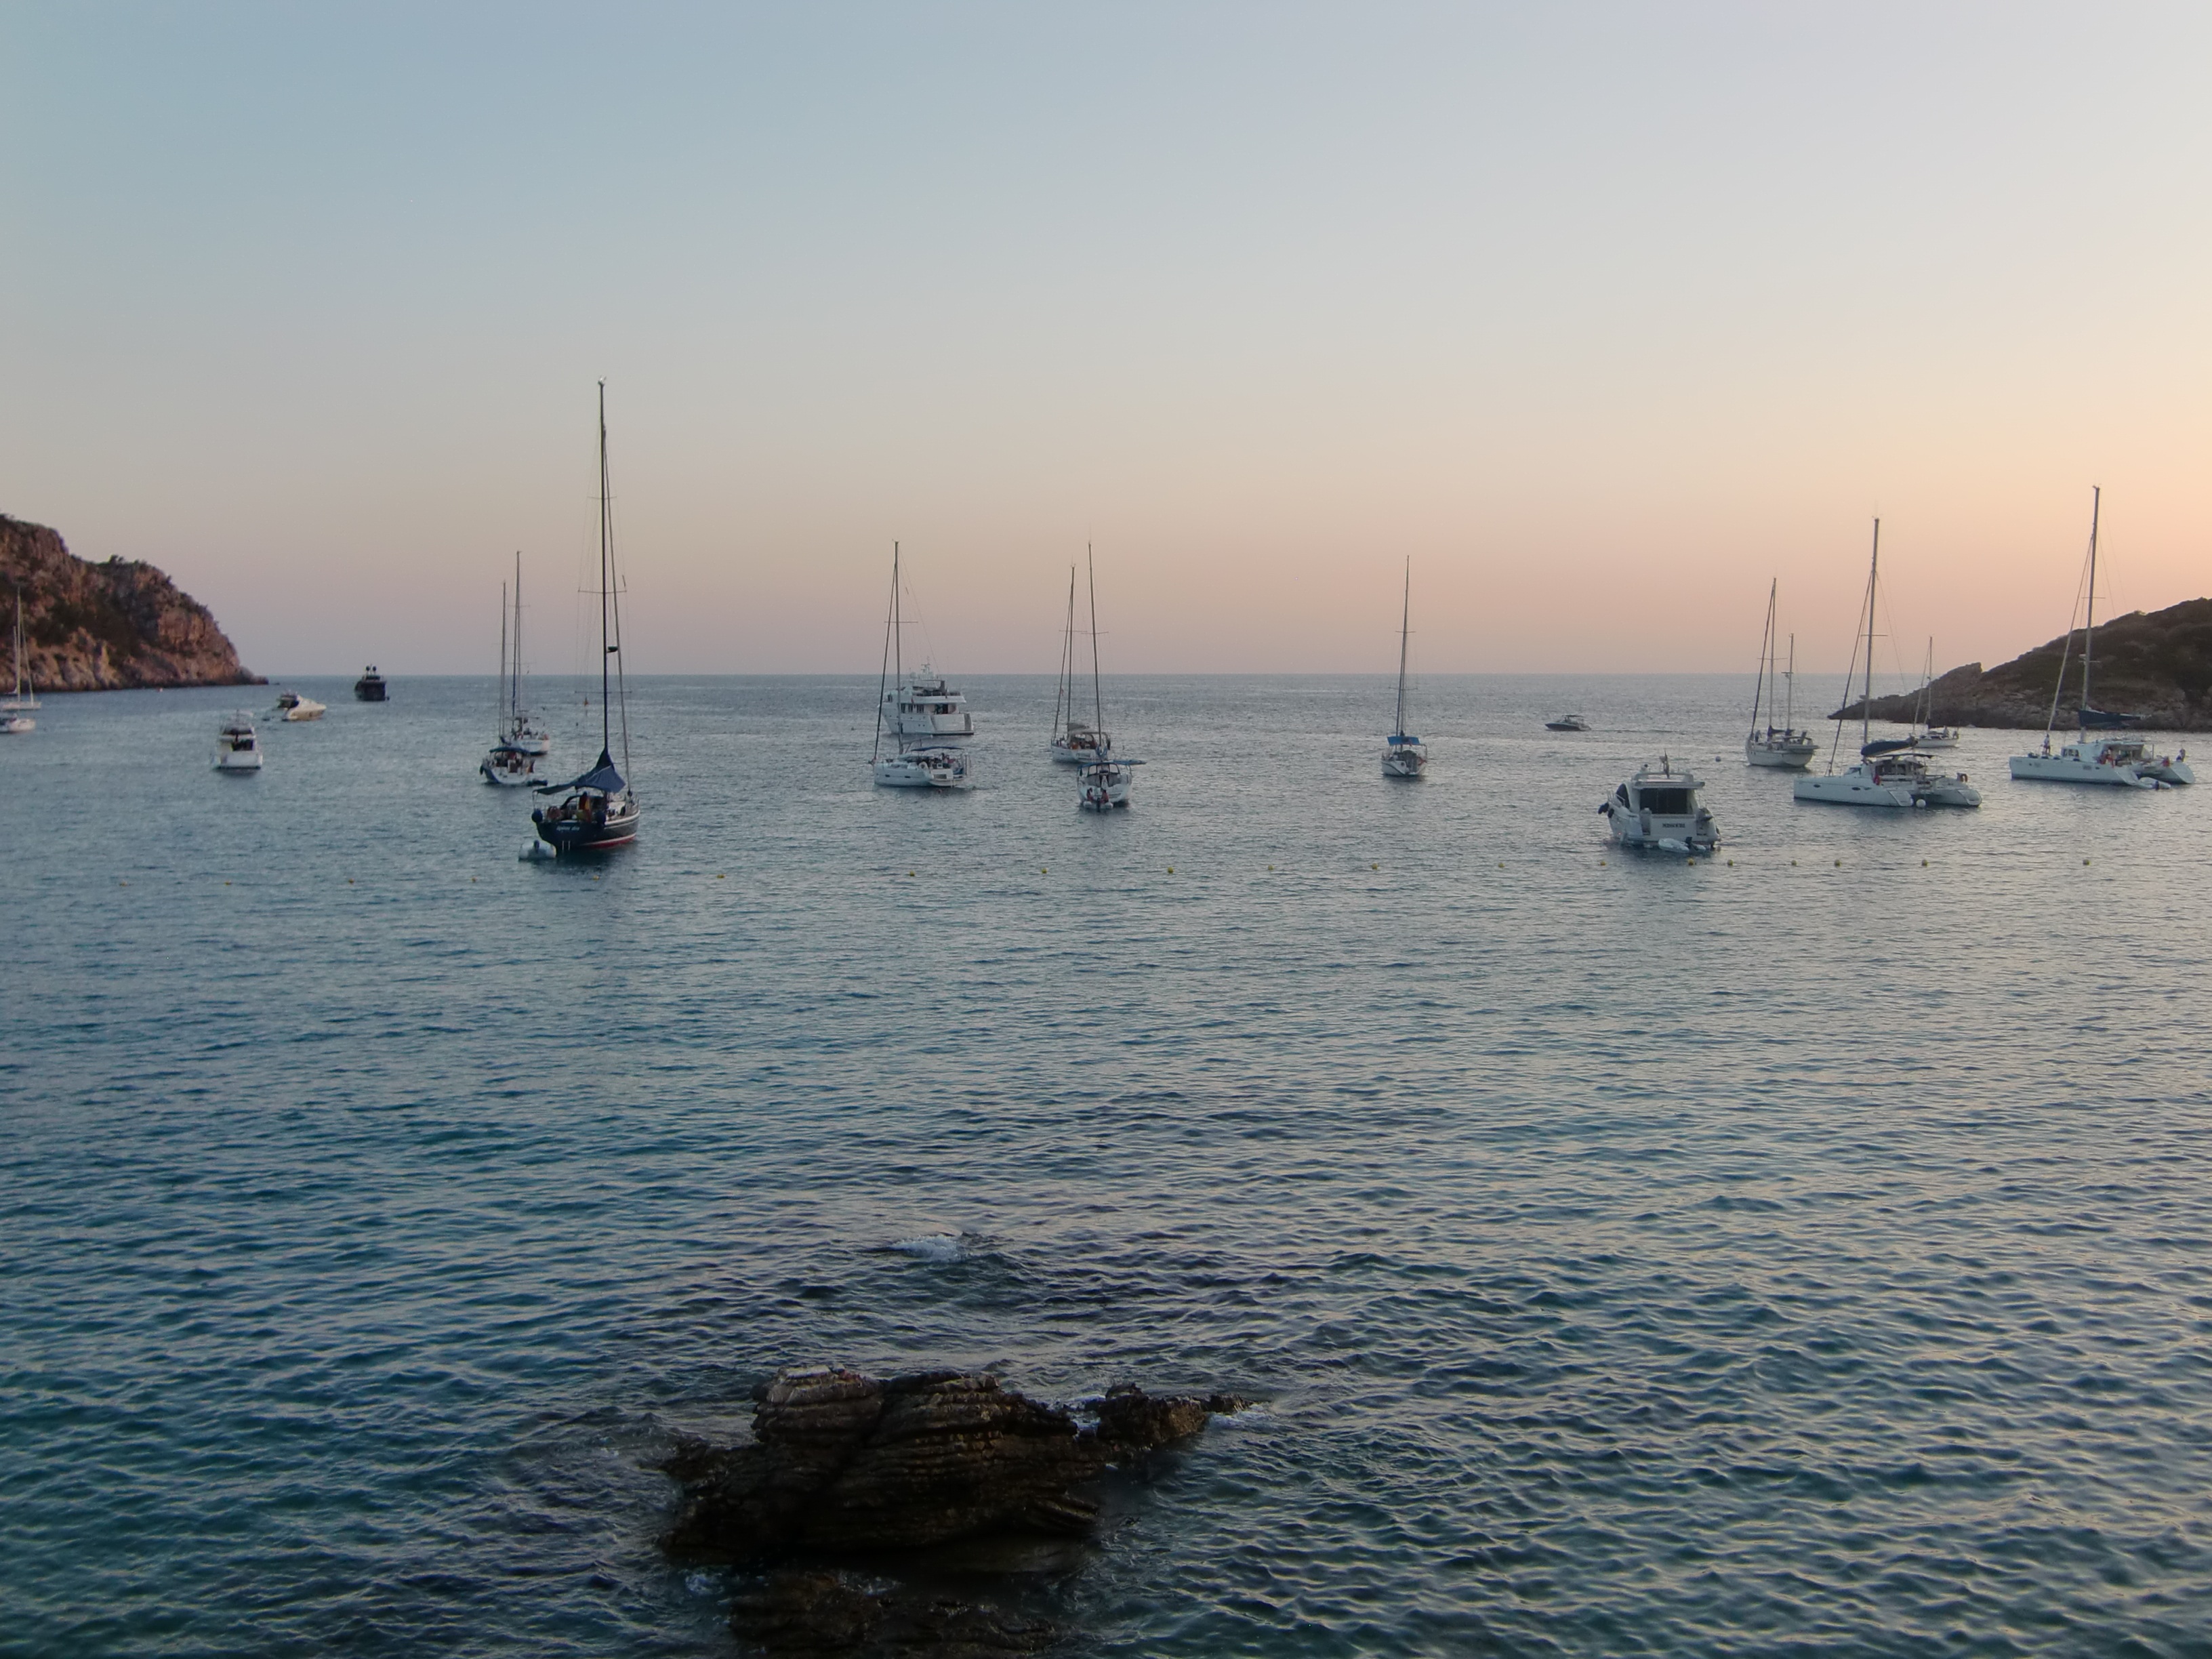
sea, coast, water, ocean, sunset, boat, ship, dusk, evening, vehicle, sailing, bay, port, sailboat, boating, boats, sail, still, mood, abendstimmung, atmospheric, sailing ship